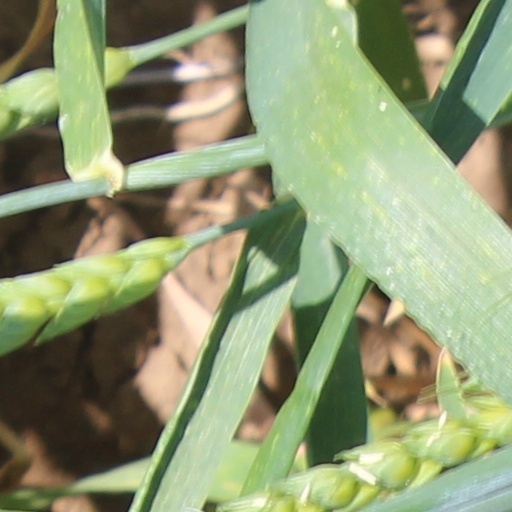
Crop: wheat